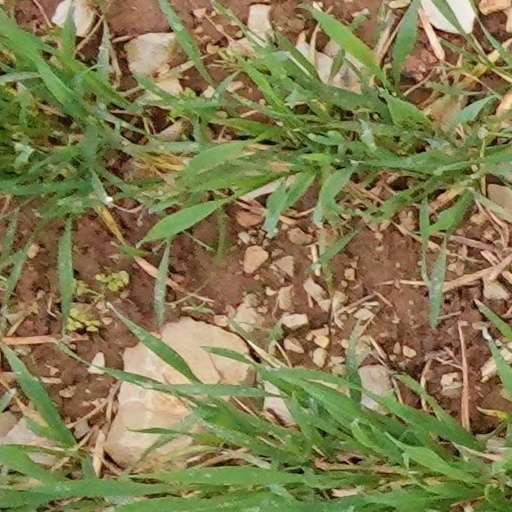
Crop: wheat